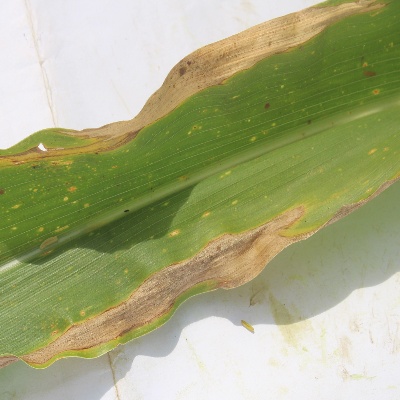
Crop: Maize
Condition: leaf blight